DELAG

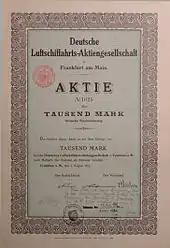
DELAG share certificate, 1910

DELAG was founded at the suggestion of Alfred Colsman, the business manager of Zeppelin Luftschiffbau. The company was having difficulty in obtaining orders from the German Army, so Colsman suggested exploiting the German public's enthusiastic interest by establishing a commercial passenger-carrying company. Count Ferdinand von Zeppelin himself distanced himself from this commercialisation of the airship: as an aristocrat and ex-officer, he regarded the concept as being a vulgar tradesman's enterprise. Despite this, Colsman, who became the airline's first general director, managed to secure the cooperation of Albert Ballin, the head of the Hamburg America Line who offered 100,000 Marks per year to promote the enterprise on the condition that his offices had exclusive rights to sell tickets, and Colsman had little difficulty in raising the necessary three million marks capital. Much of the initial capital came from the cities of Frankfurt am Main and Düsseldorf, while a number of other cities constructed their own airship sheds at their own expense.